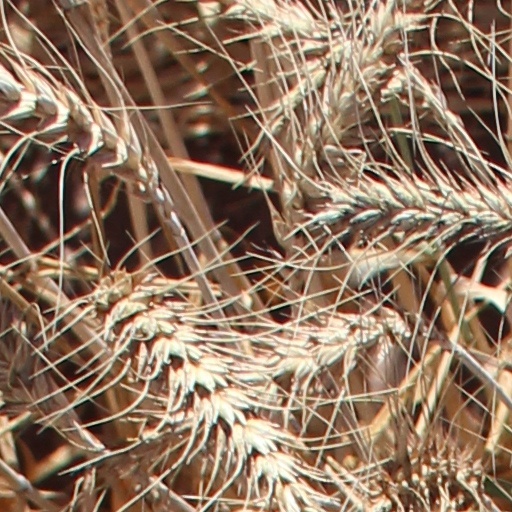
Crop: wheat